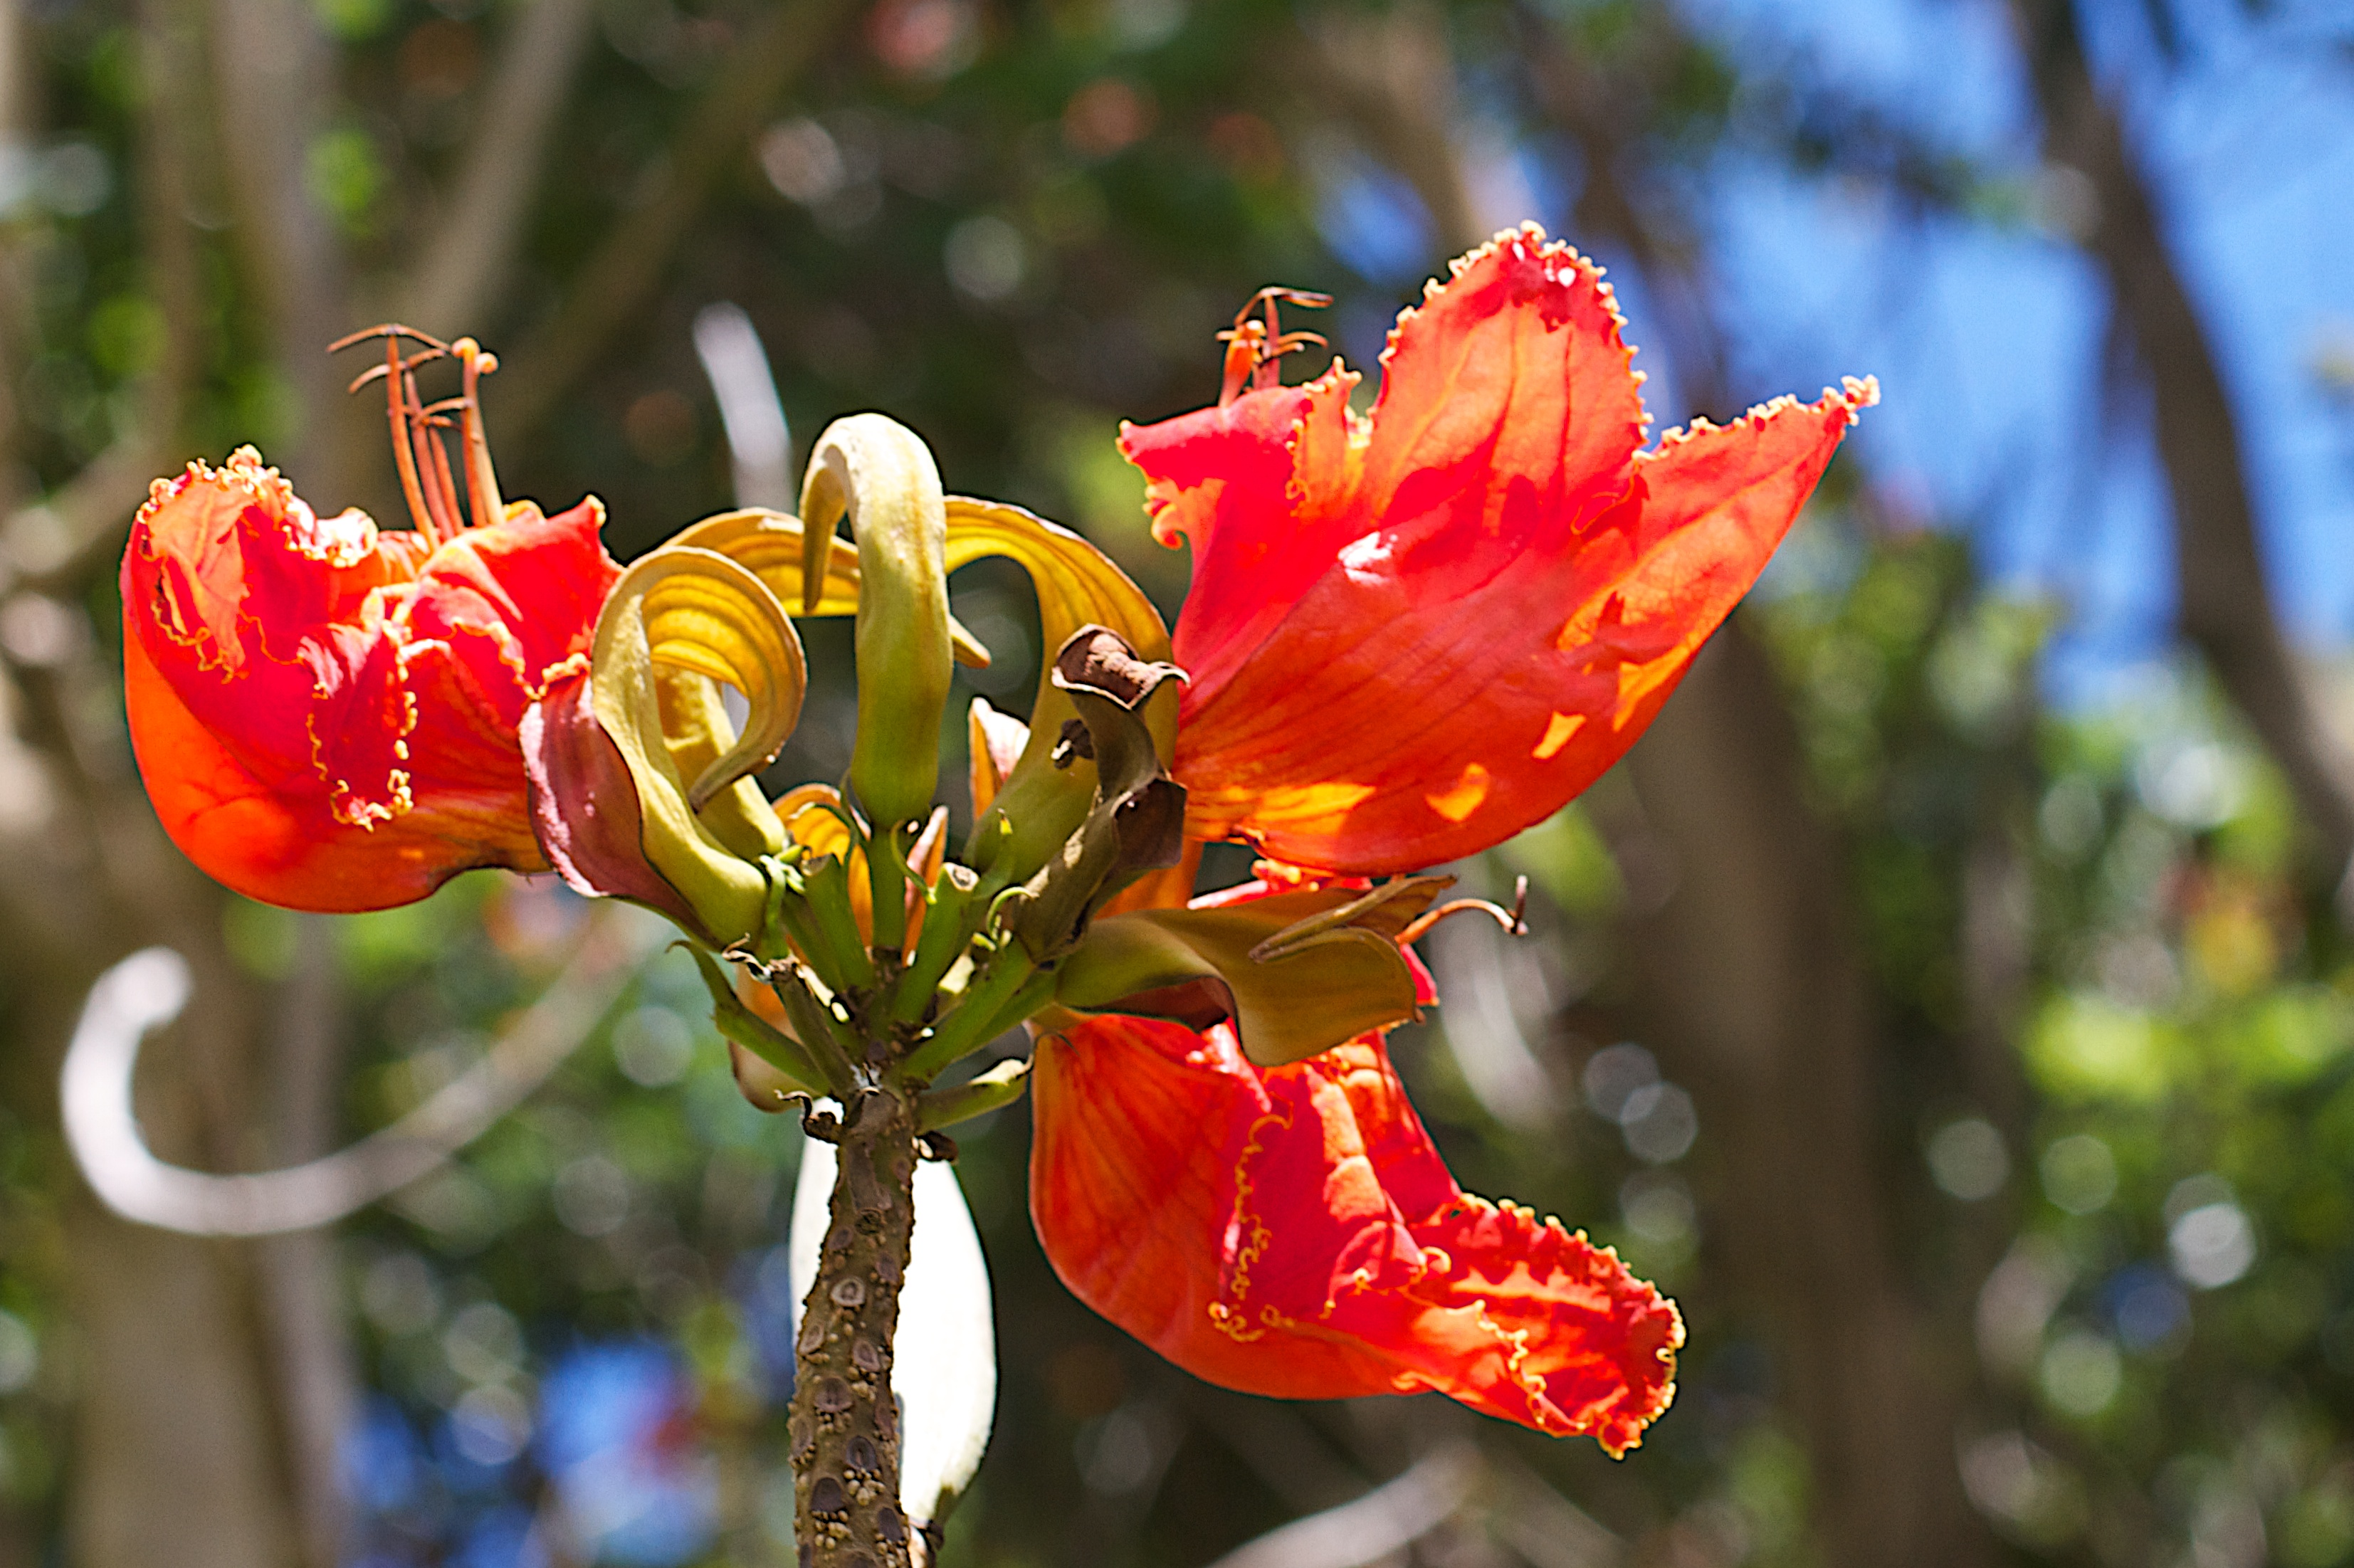
nature, blossom, plant, leaf, flower, petal, spring, red, produce, autumn, botany, yellow, flora, wildflower, shrub, macro photography, flowering plant, land plant